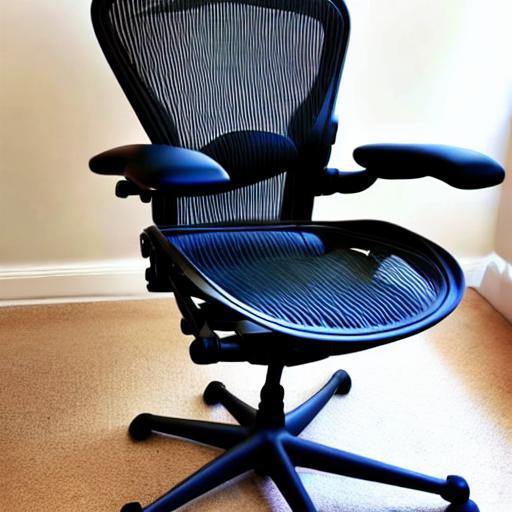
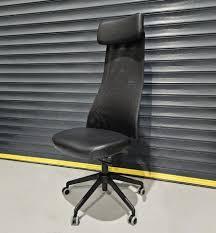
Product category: items_chair
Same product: no